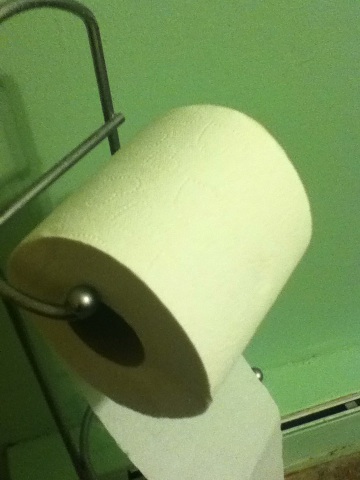Question: What is that?
Answer: toilet paper